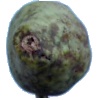
Label: pear_stone